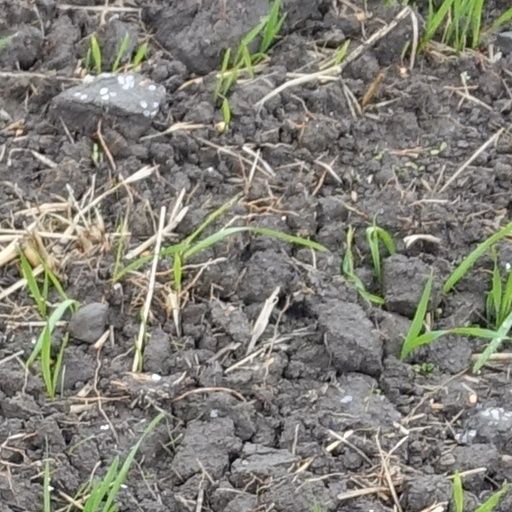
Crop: wheat